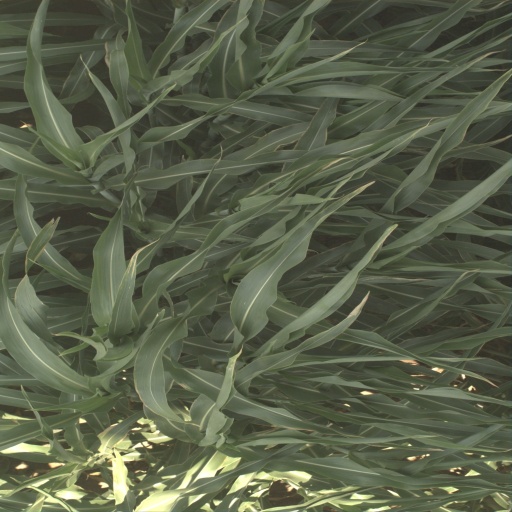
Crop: sorghum